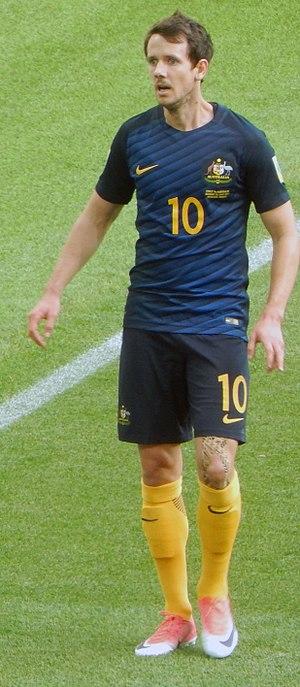
Robbie Kruse est un footballeur australien, né le 5 octobre 1988 à Brisbane en Australie qui évolue comme attaquant au VfL Bochum.